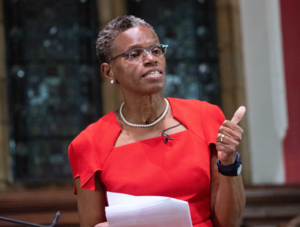
Ijeoma Uchegbu est professeure de pharmacologie à l'University College de Londres, où elle occupe également le poste de vice-rectrice adjointe pour l'Afrique et le Moyen-Orient. Elle est directrice scientifique de Nanomerics, une entreprise pharmaceutique de nanotechnologie spécialisée dans les solutions d'administration de médicaments pour les médicaments, les acides nucléiques et les peptides peu solubles dans l'eau. En dehors de ses recherches scientifiques hautement citées dans les nanosciences pharmaceutiques, Uchegbu est également connue pour son travail dans l'engagement public scientifique et l'égalité et la diversité dans les sciences, la technologie, l'ingénierie et les mathématiques.